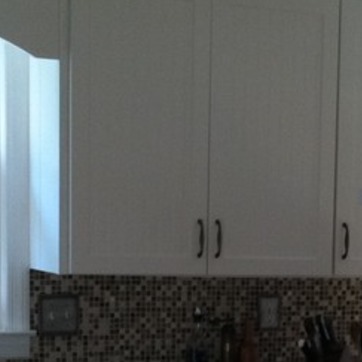
Material: wood